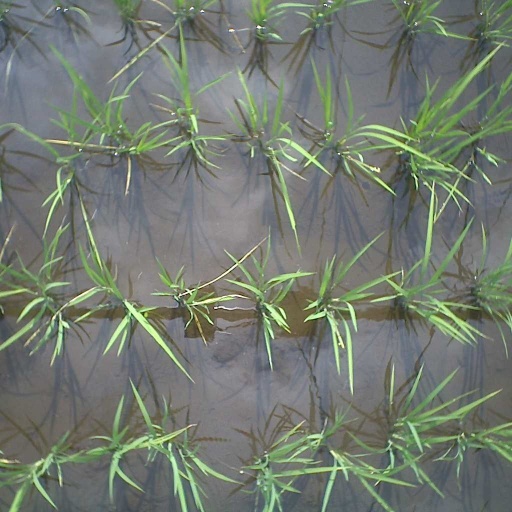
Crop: rice